Yosimar Reyes

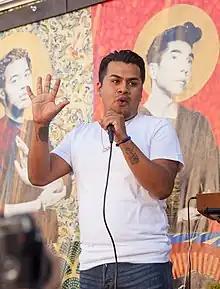
Reyes performing in San Francisco, June 2016

Reyes began performing his poetry at 16 years old upon realizing the power of language after being called “joto,” a derogatory Spanish term used to refer to gay men.